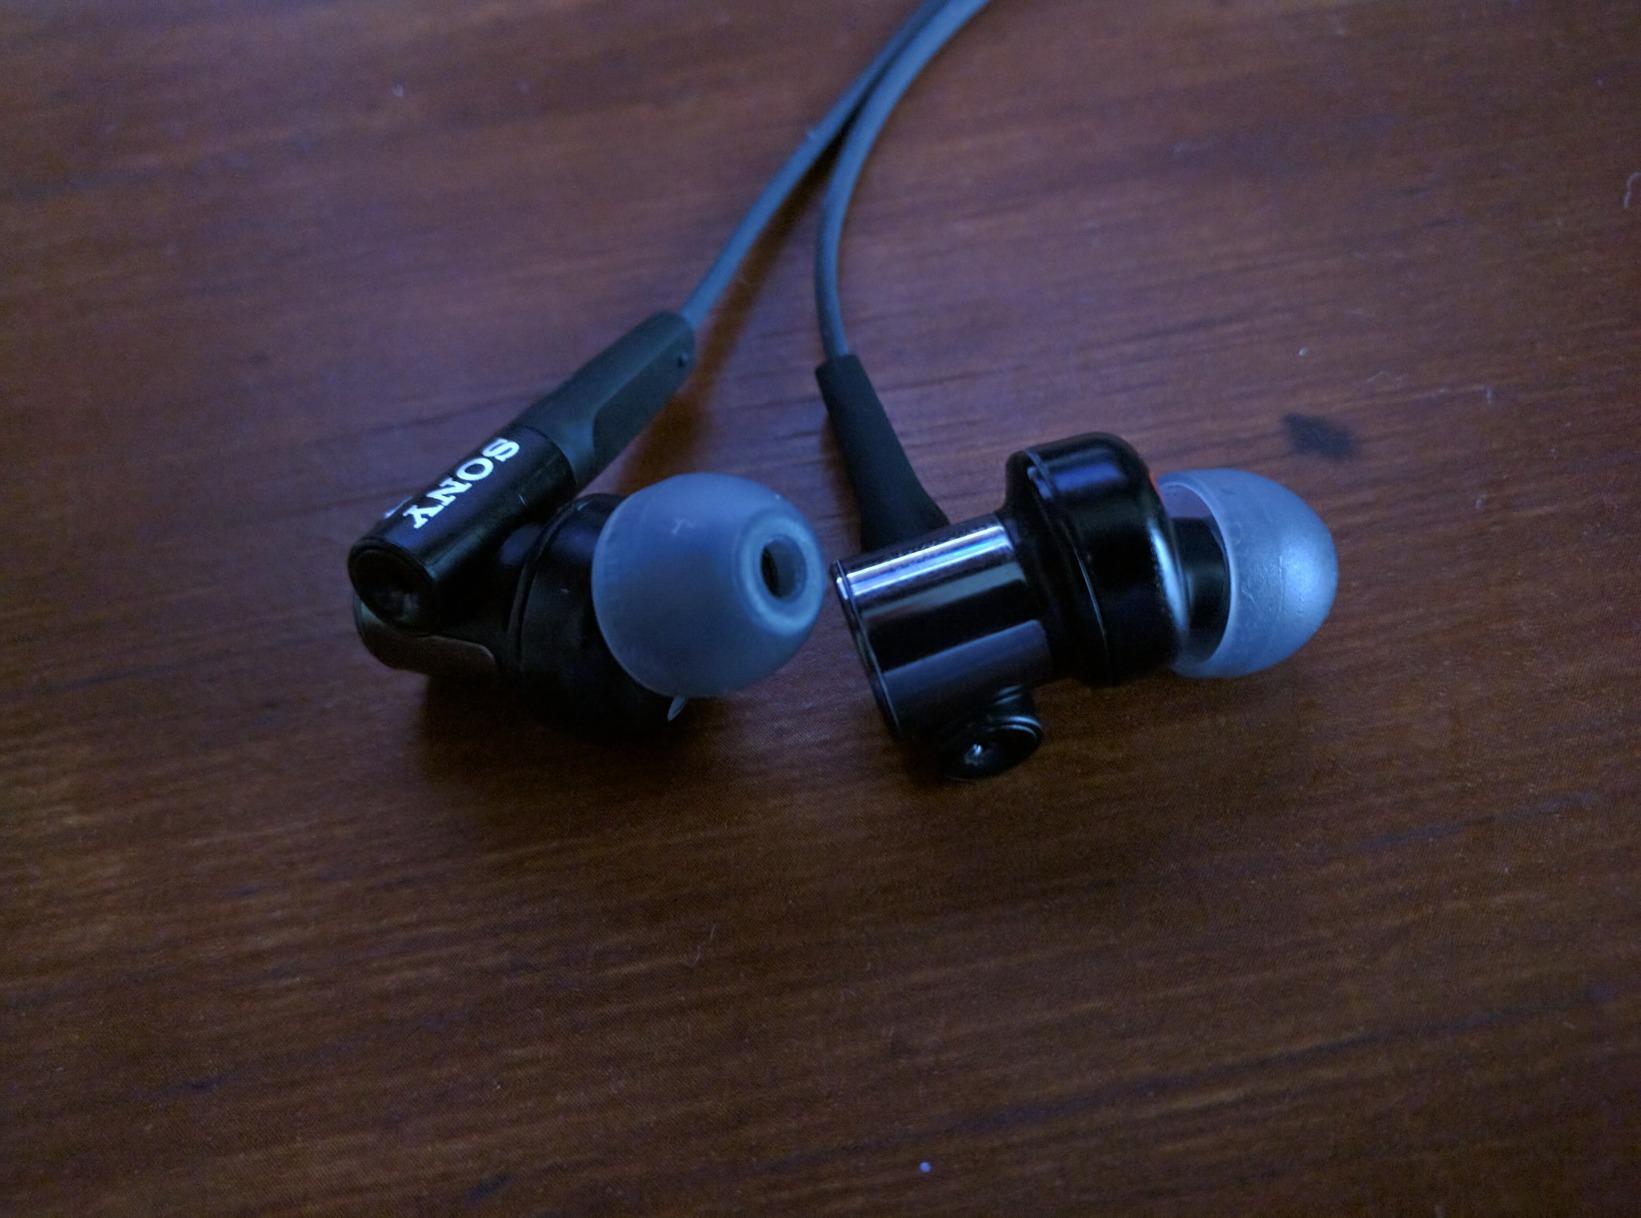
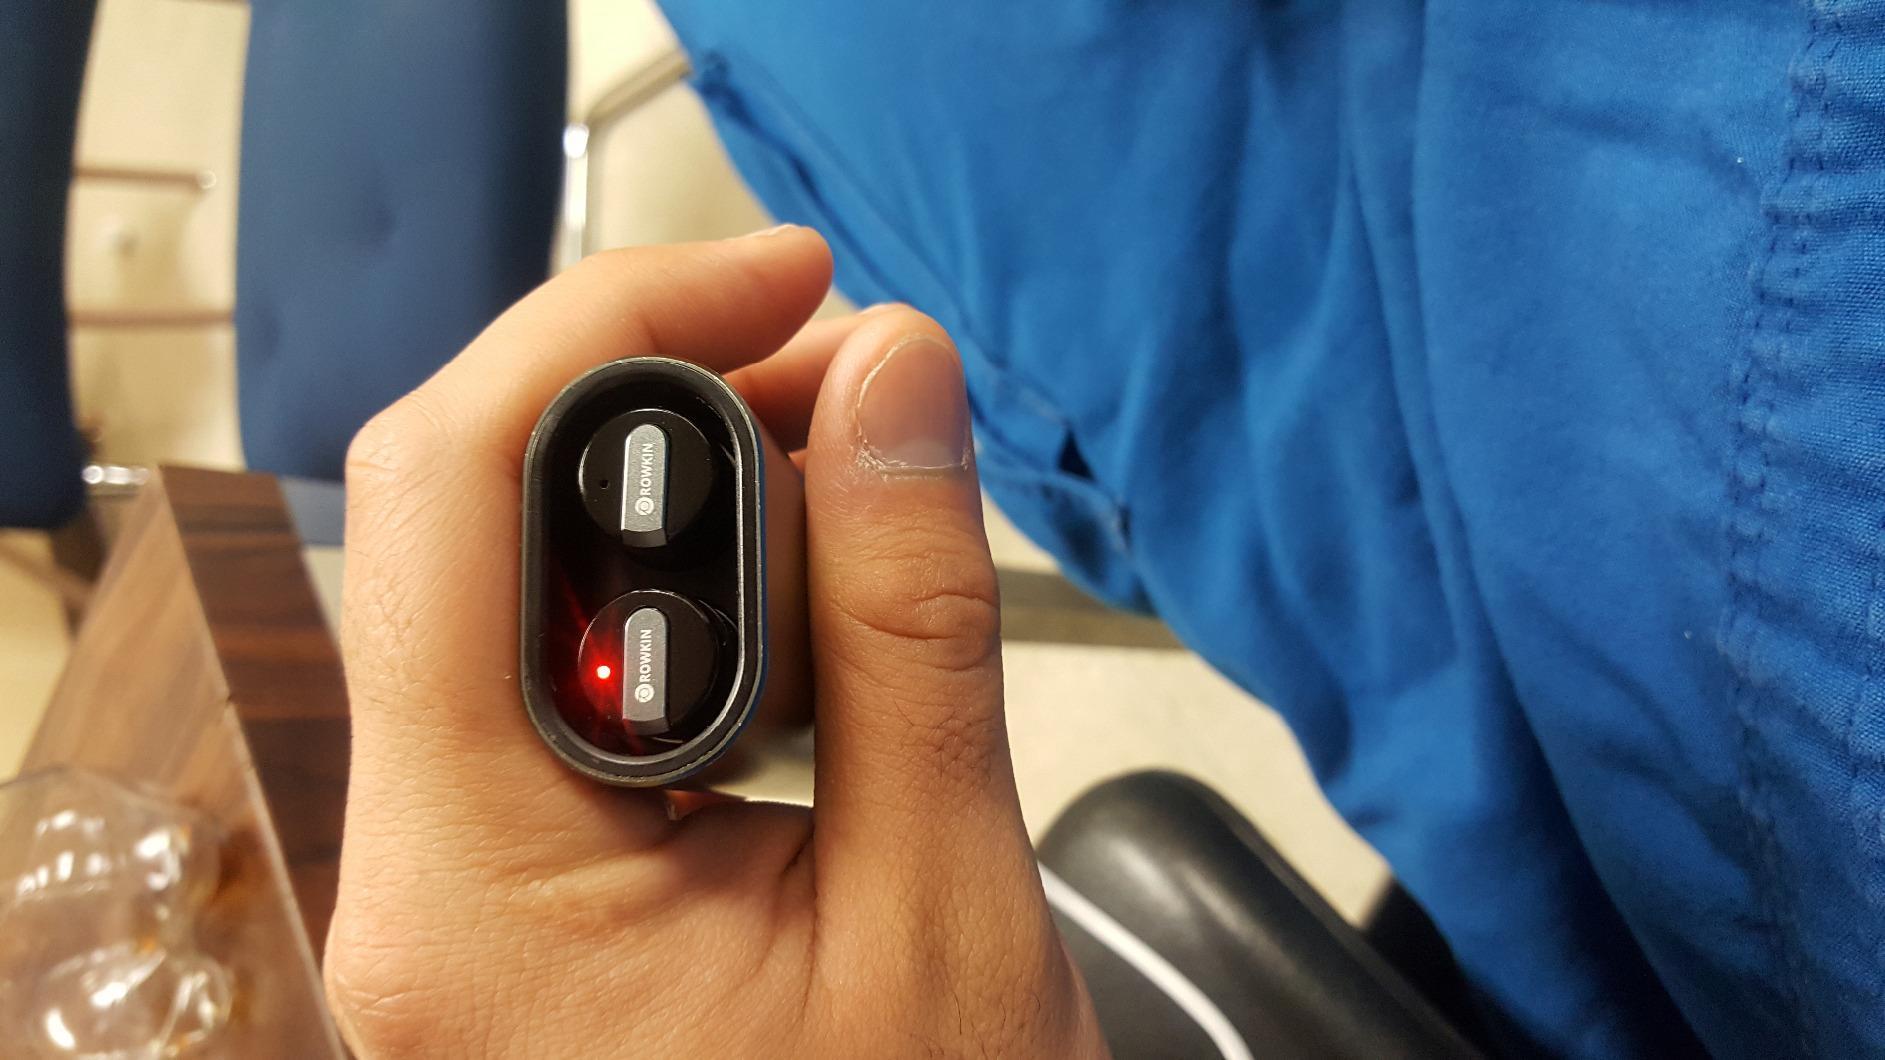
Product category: headphones
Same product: no